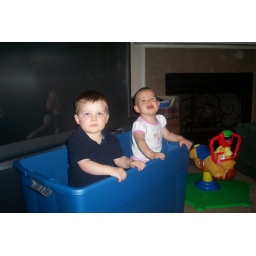
Playing at our friend Lauren's house in her ball pit